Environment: real
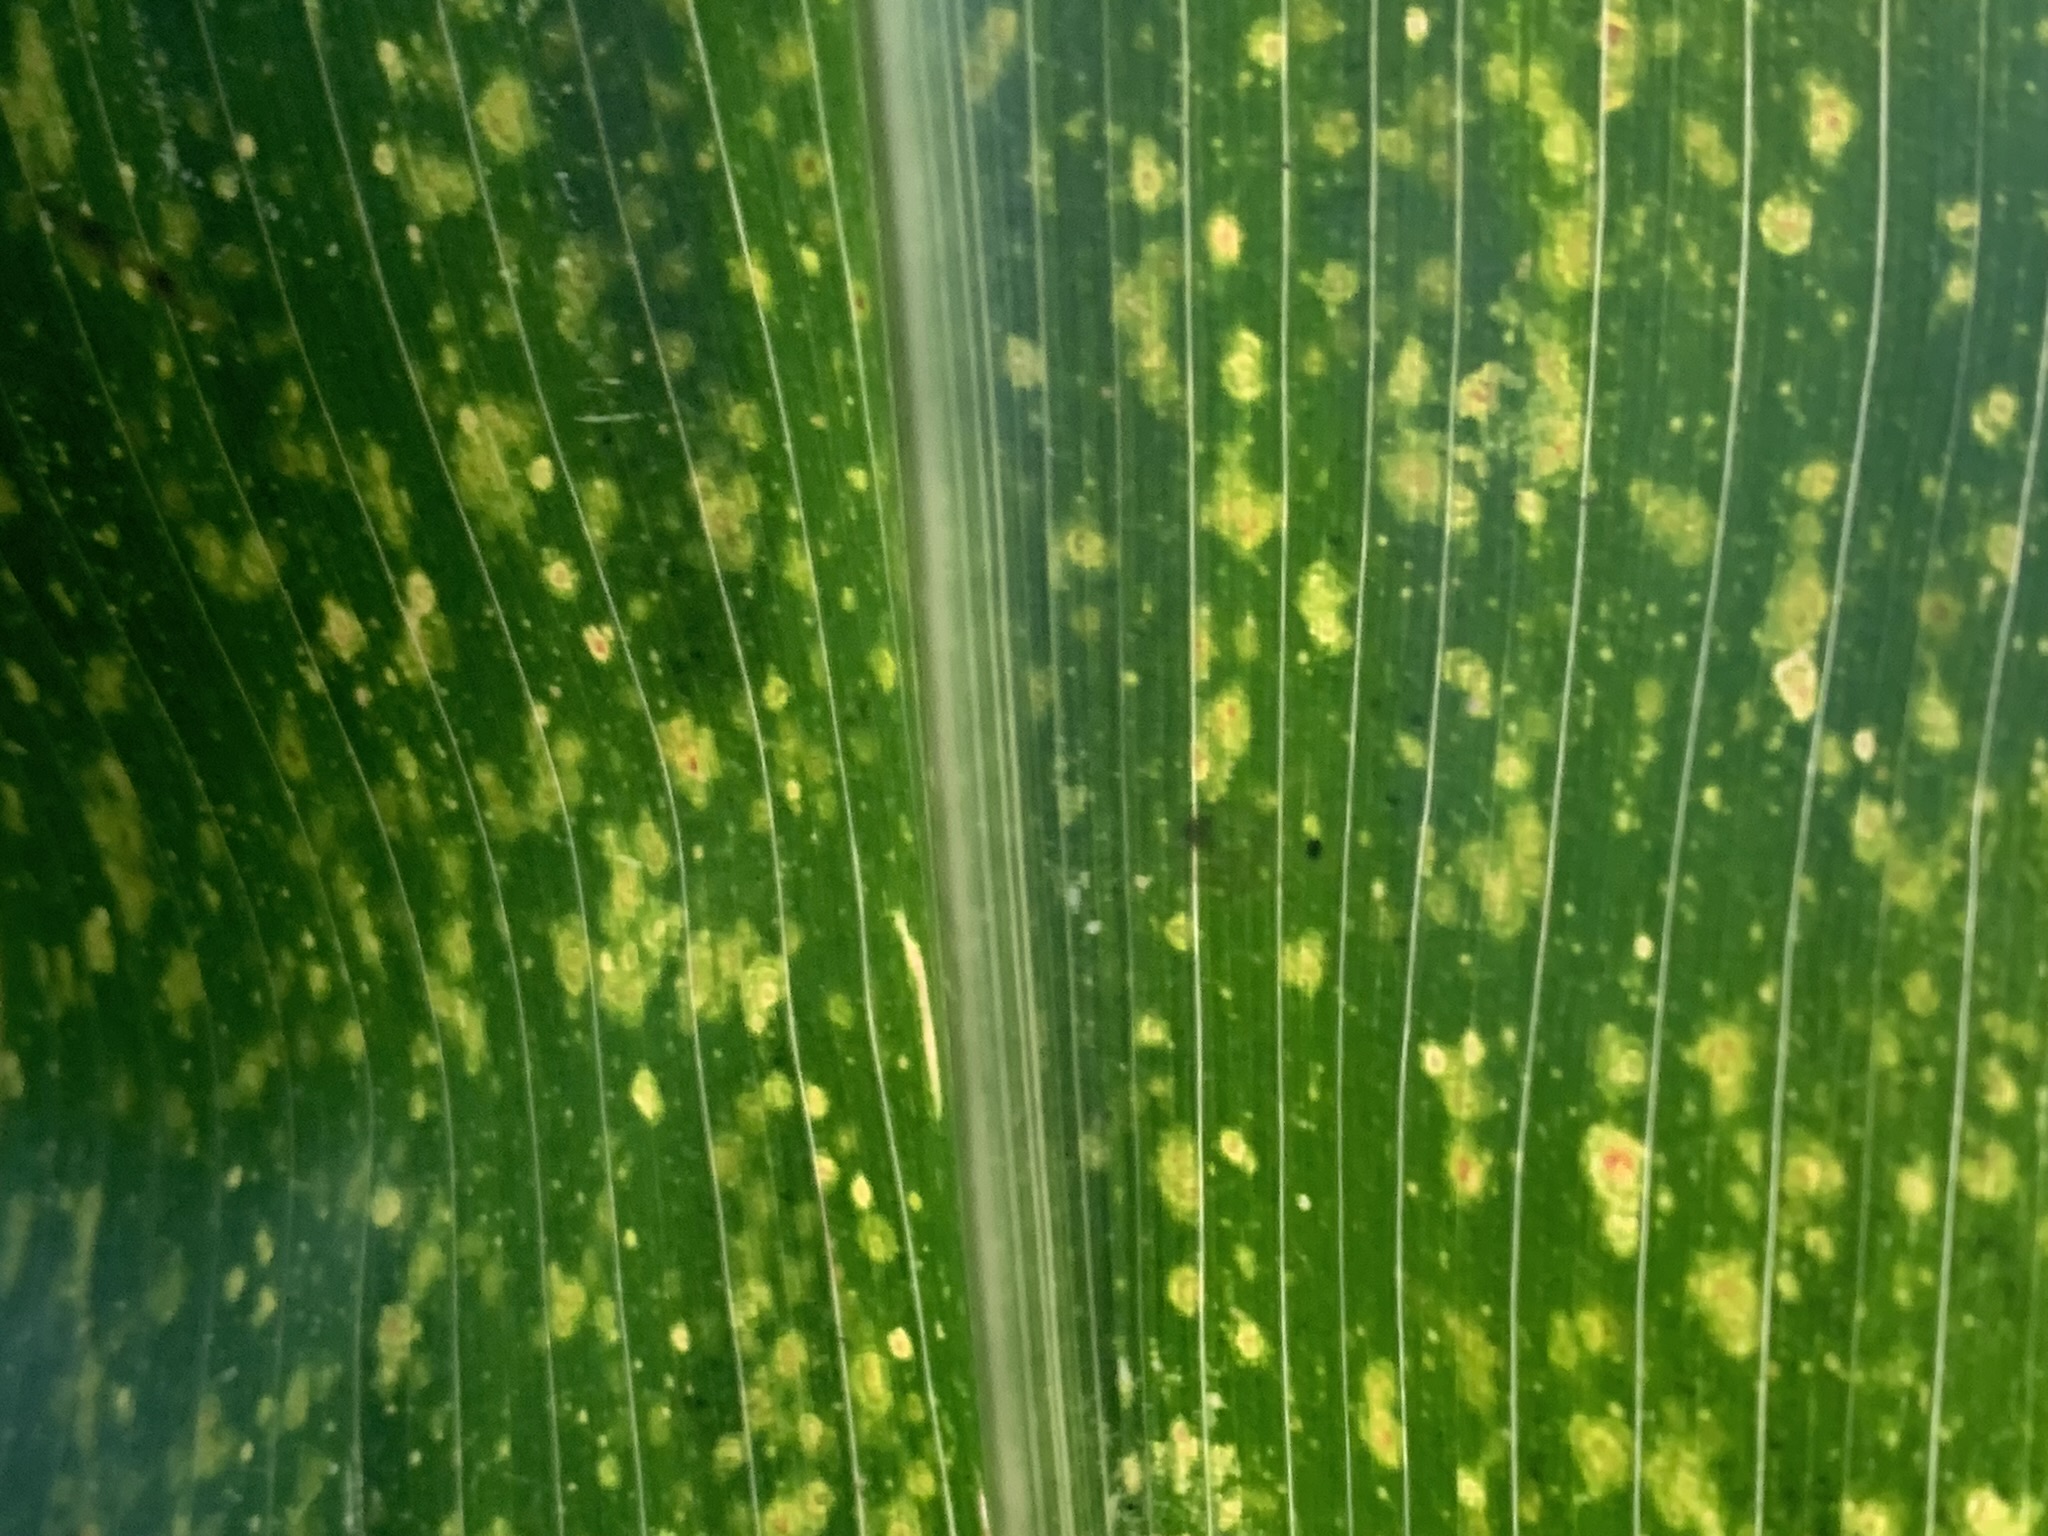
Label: lethal_necrosis